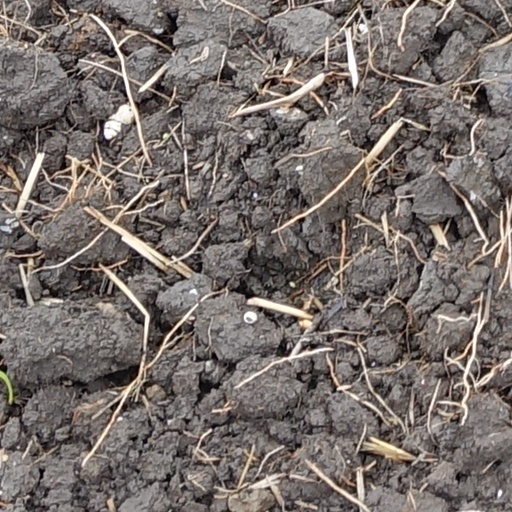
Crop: wheat